Gnostics (TV series)

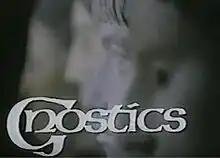
Title card of Ep. 1

Gnostics was a 1987 four-part drama-documentary series made by Border TV for Channel 4 (UK). It was re-broadcast in 1990. The writer of the series, Tobias Churton, also released an accompanying book.